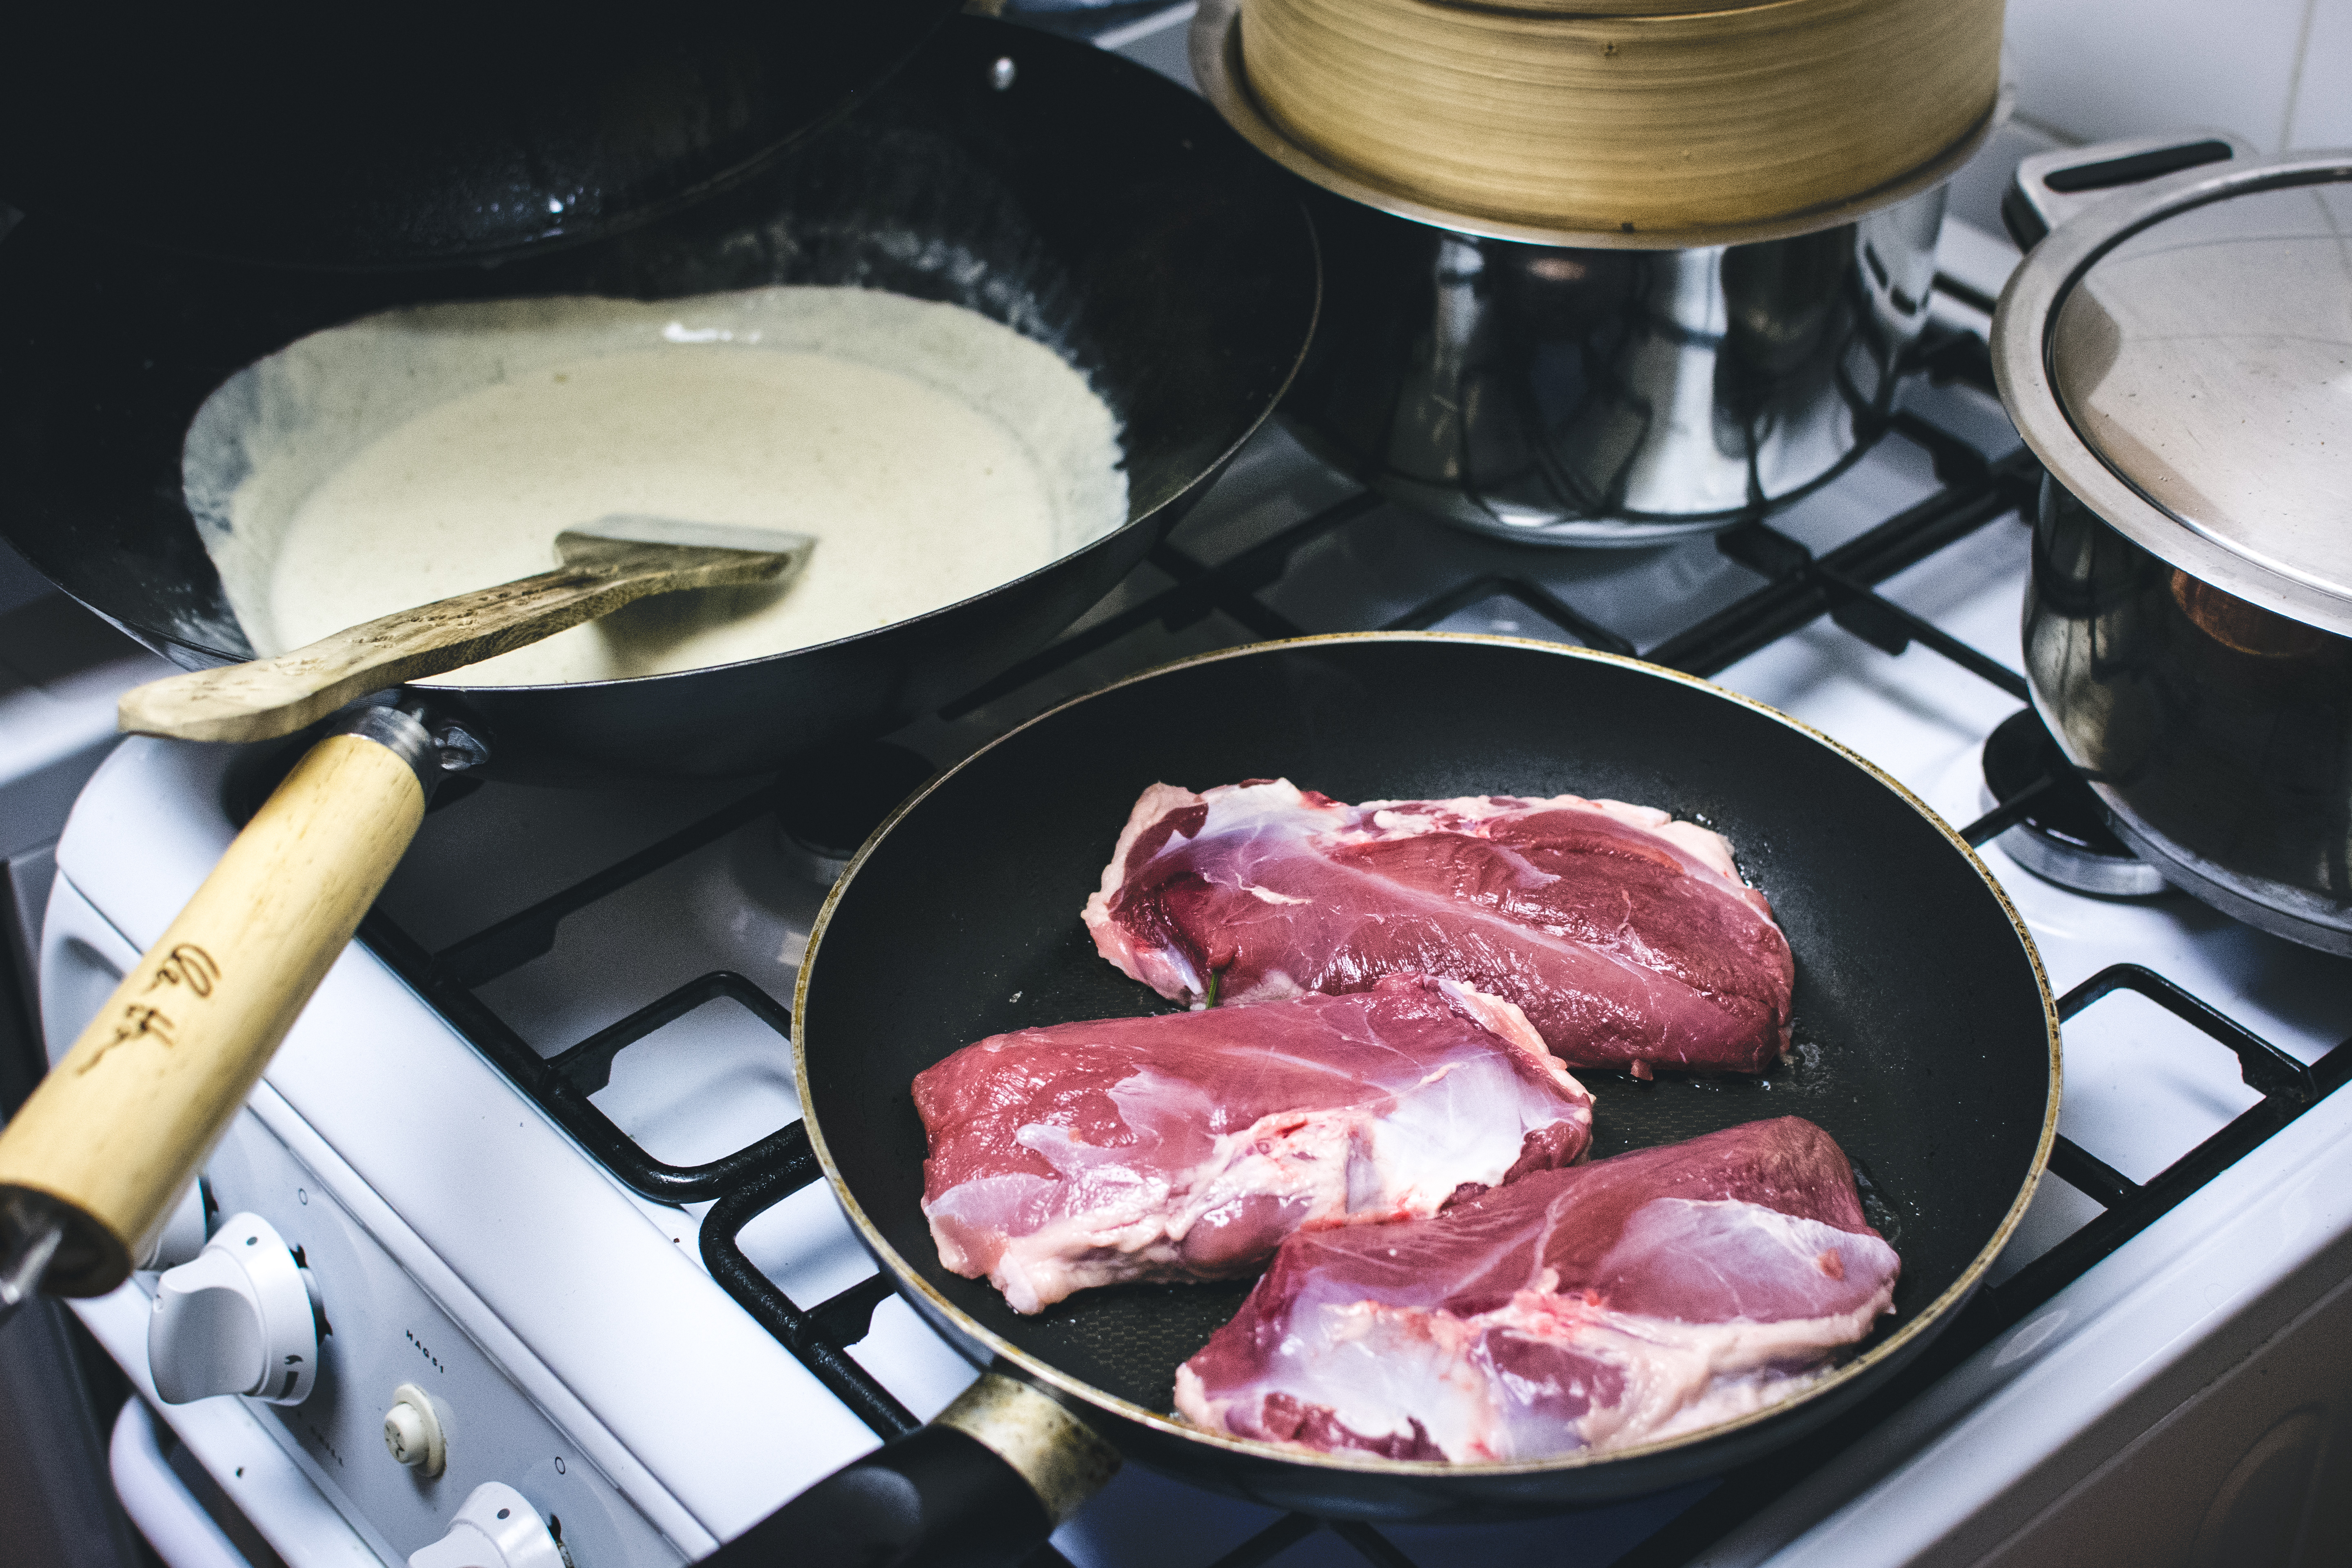
dish, cuisine, food, animal fat, ingredient, beef, red meat, veal, venison, roast beef, meat, meat chop, beef tenderloin, salt cured meat, flesh, cooking, pork, recipe, goat meat, kassler, lamb and mutton, kobe beef, cookware and bakeware, ham, rib eye steak, pork chop, steak, back bacon, produce, prosciutto, frying pan, sirloin steak